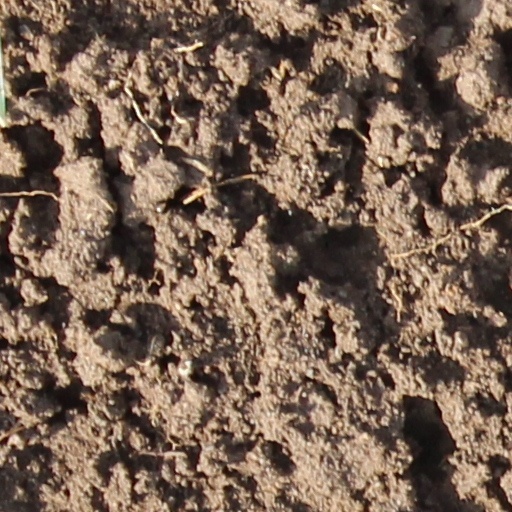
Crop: wheat